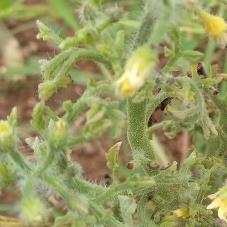
Crop: Tomato
Condition: virosis-d